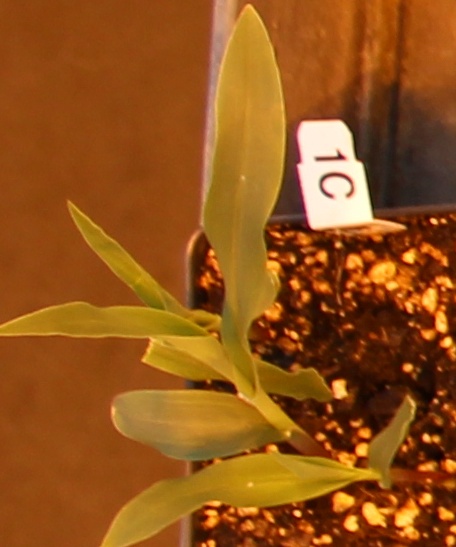
Label: Corn